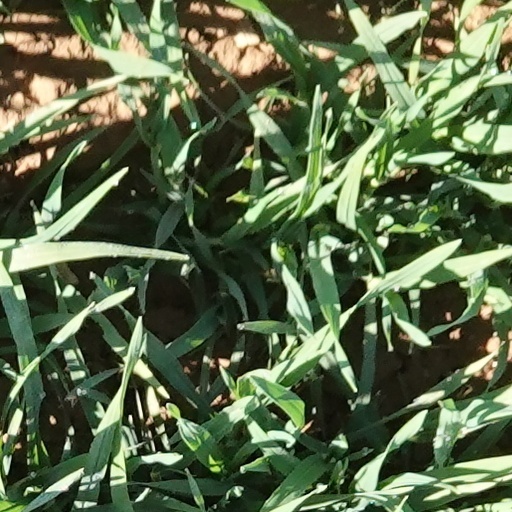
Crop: wheat